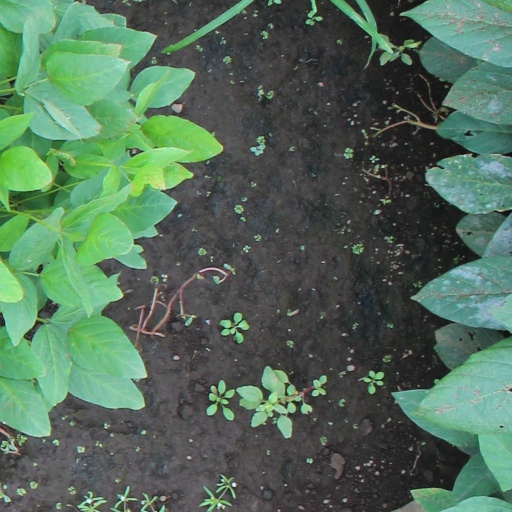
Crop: soybean